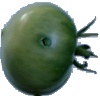
Label: Tomato not Ripened 1